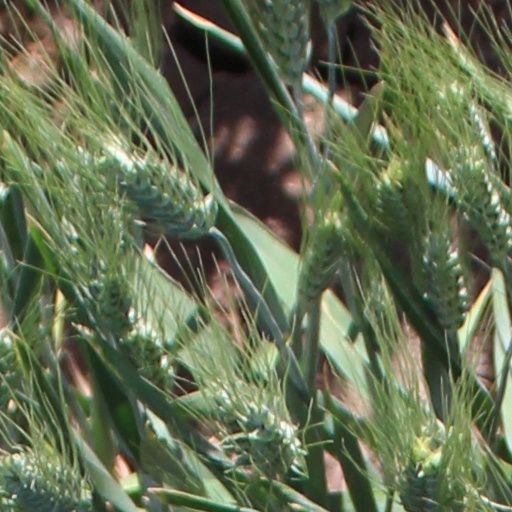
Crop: wheat